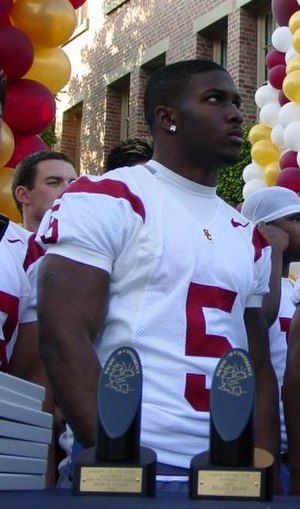
Reggie Bush
Reggie Bush
Reginald Alfred "Reggie" Bush II er en amerikansk fodboldspiller for NFL-holdet Detroit Lions. Da han spillede i college spillede han for USC som runningback, wide receiver og kickreturner.